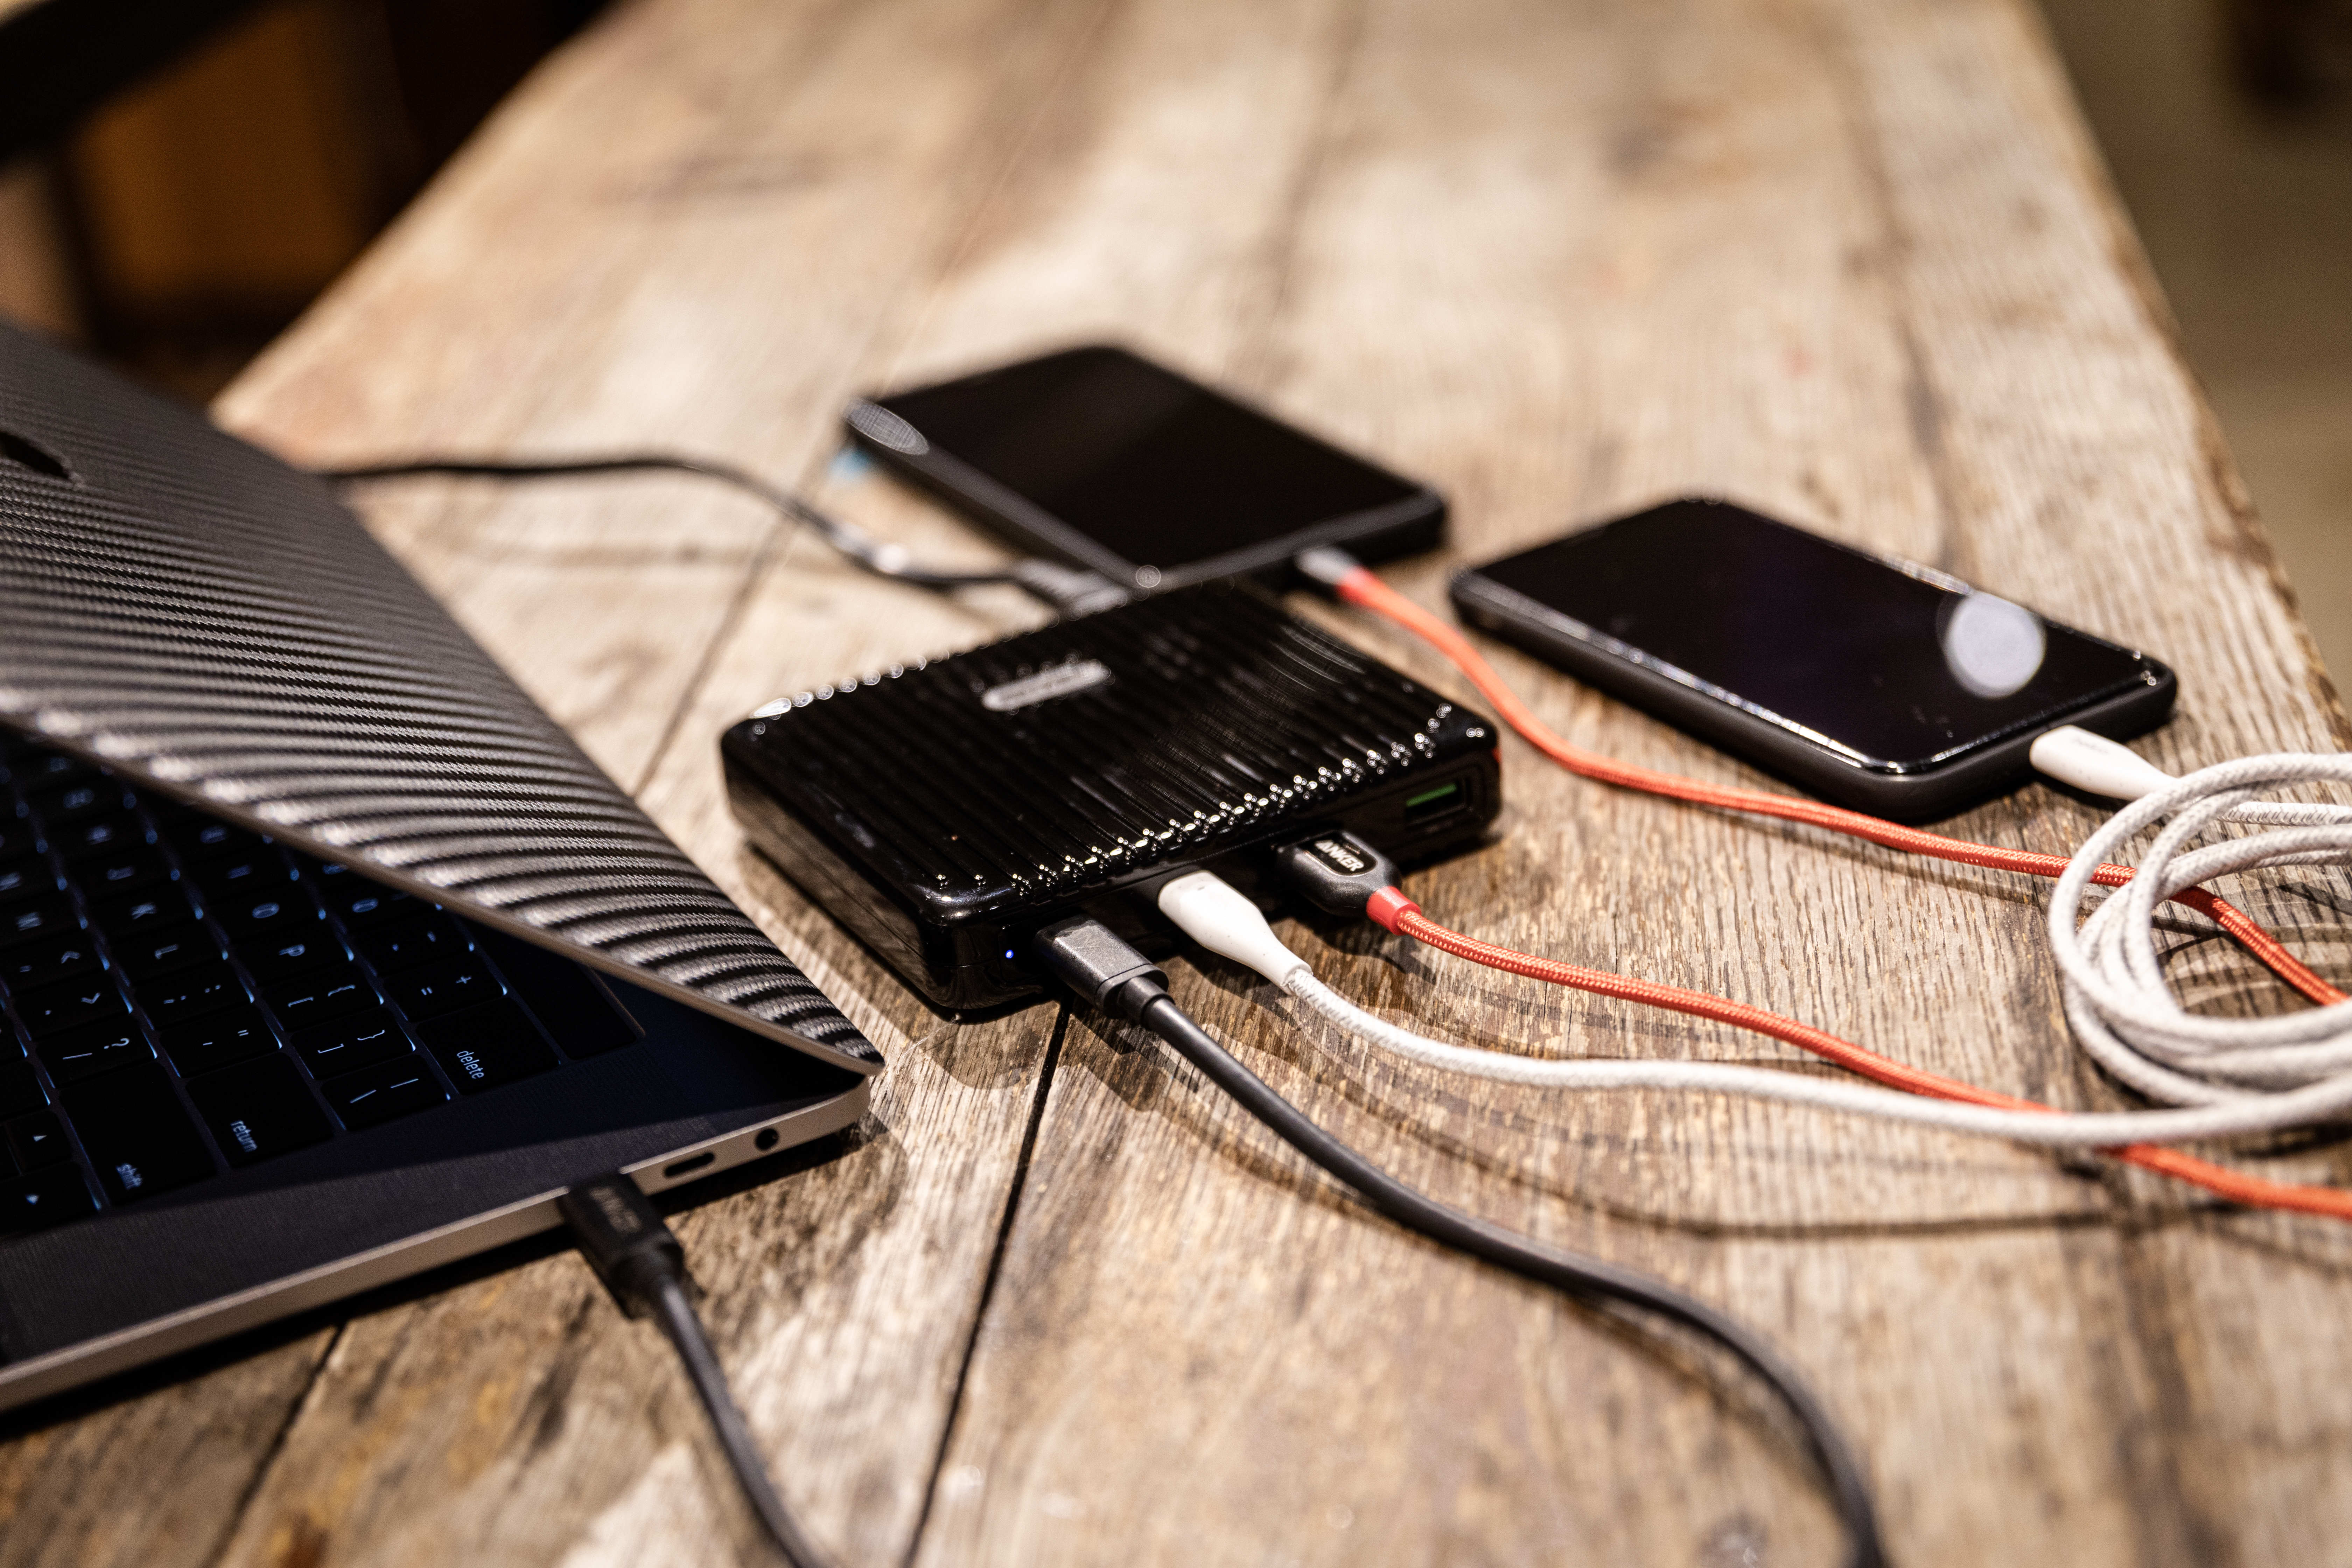
digital, electronics, technology, electronic device, wire, power supply, gadget, cable, electronic instrument, electronics accessory, computer hardware, audio equipment, circuit component, electrical wiring, battery charger, electronic component